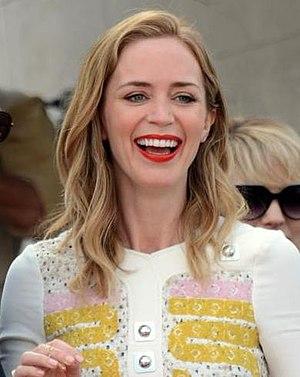
Josh Brolin et Emily Blunt au festival de Cannes
Emily Blunt [ˈɛməli blʌnt] est une actrice britanno-américaine née le 23 février 1983 à Londres.